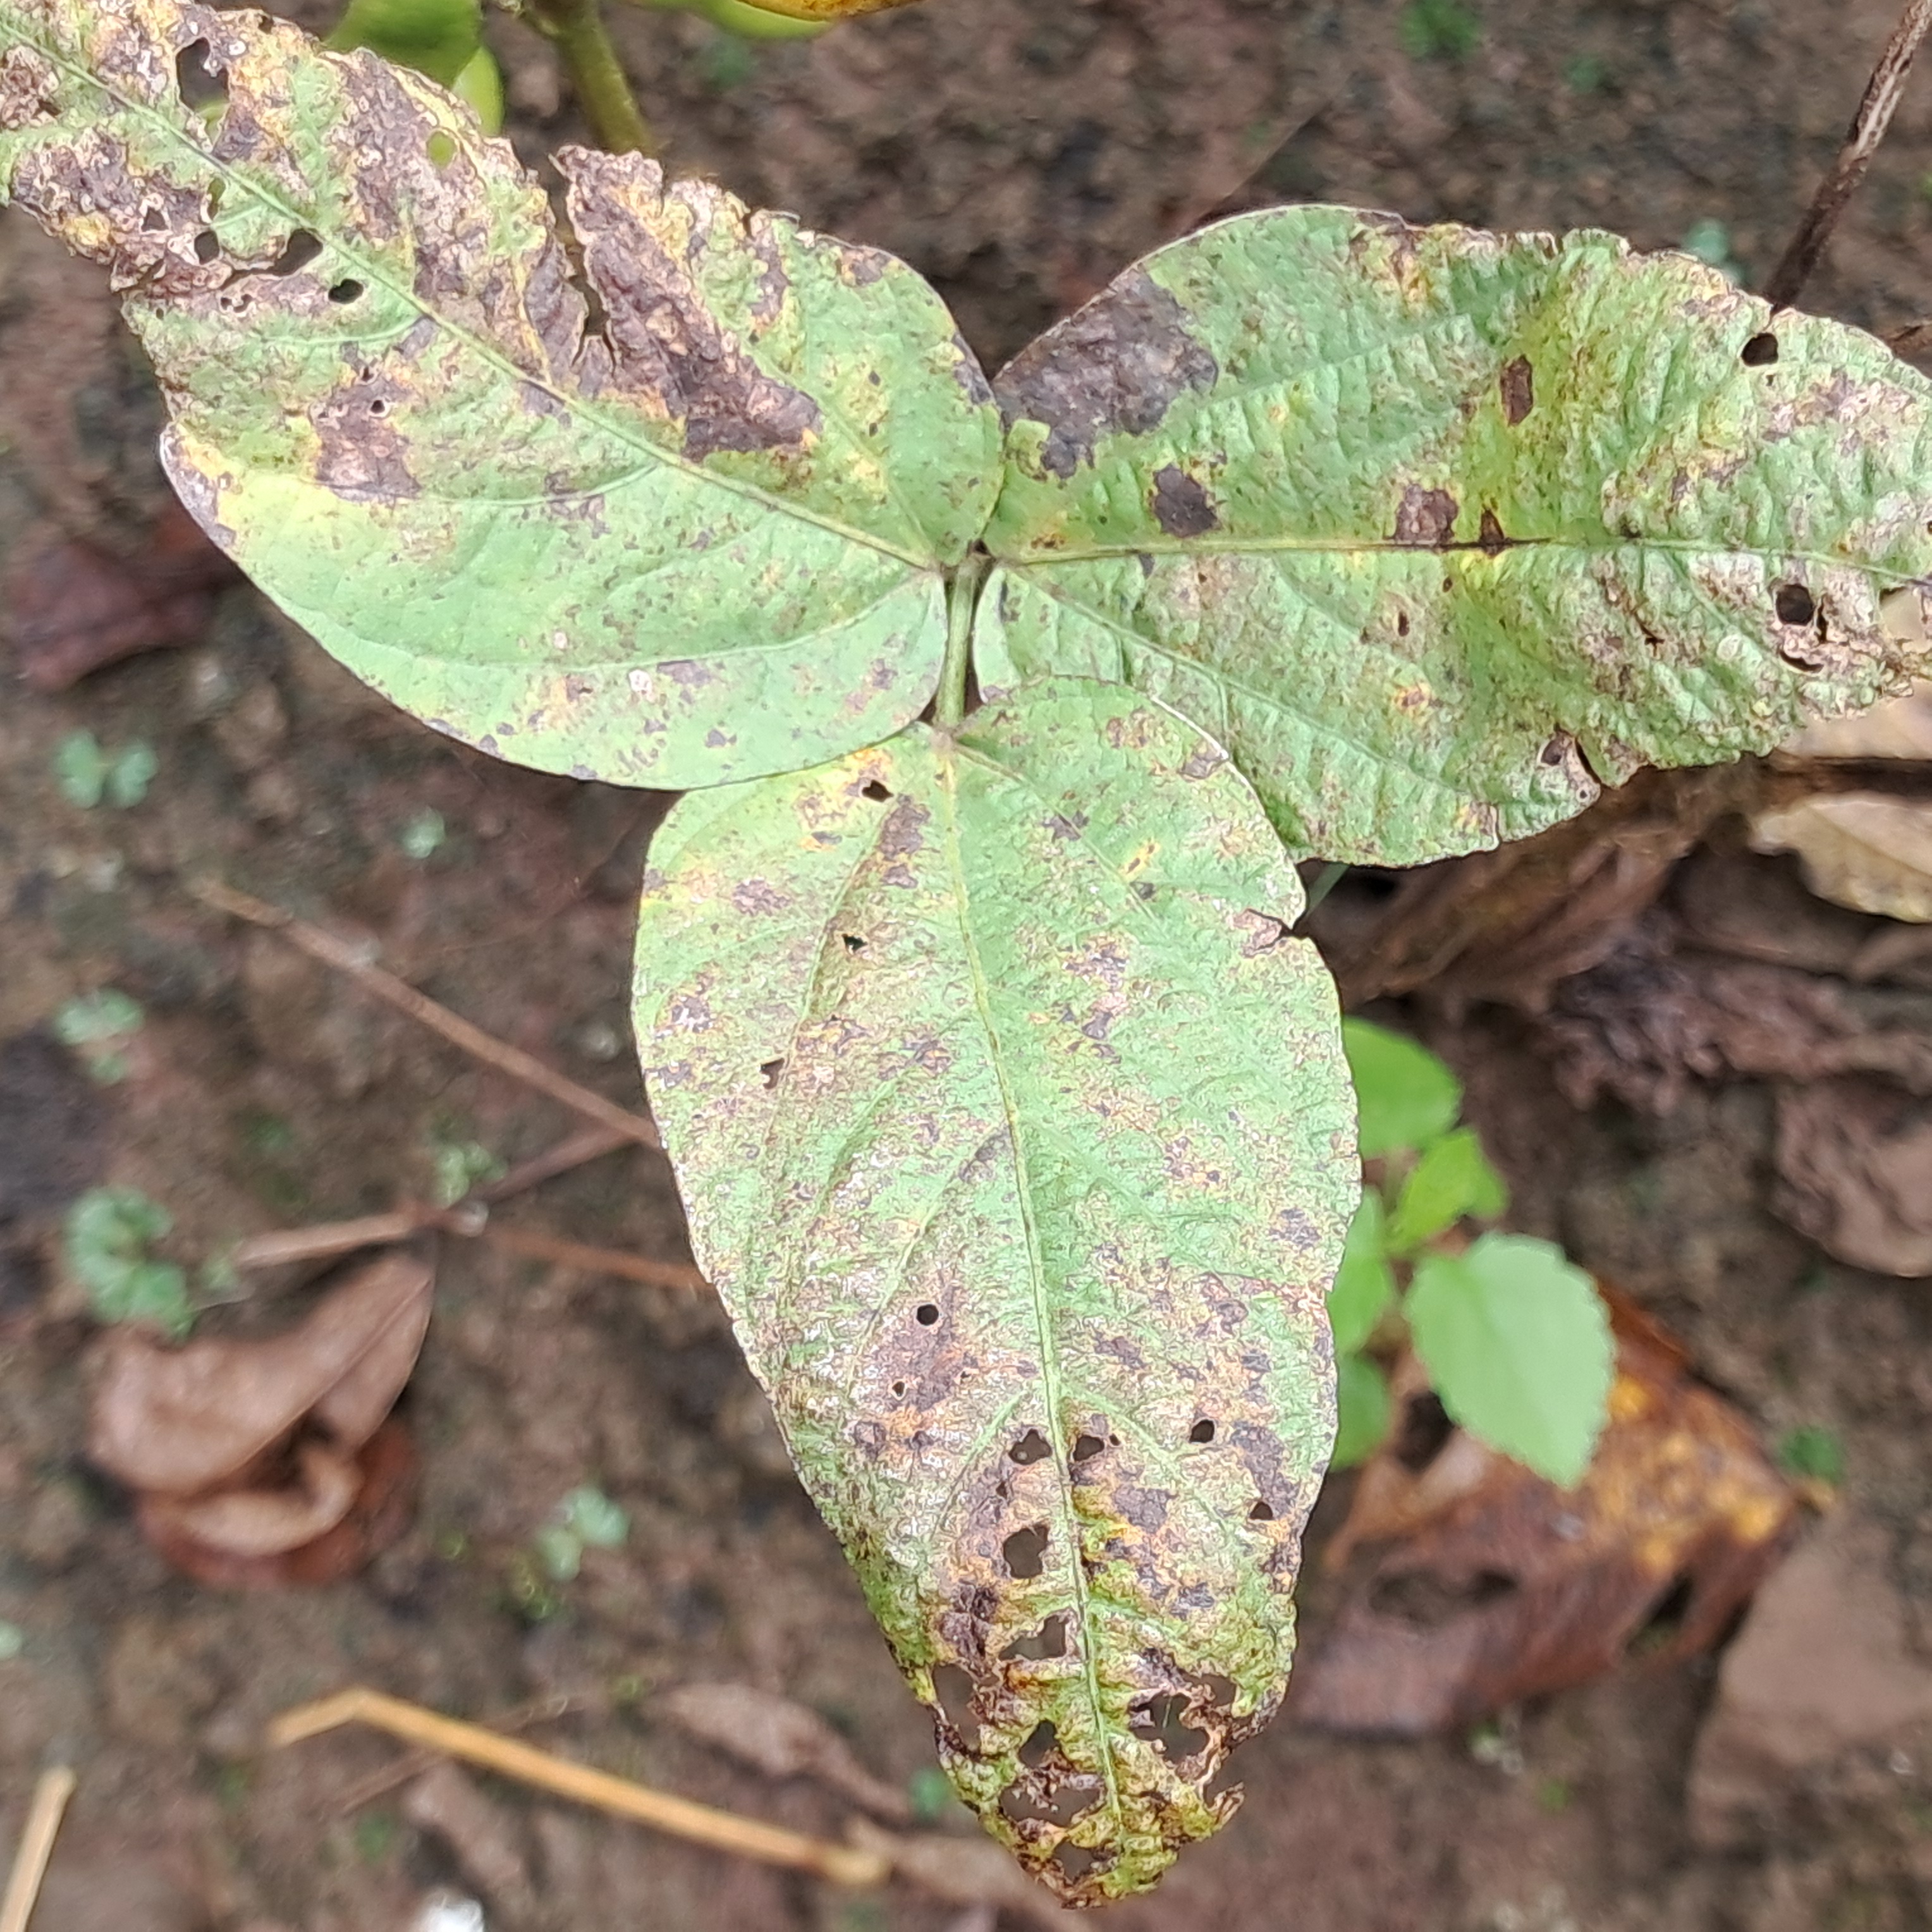
Label: Rust